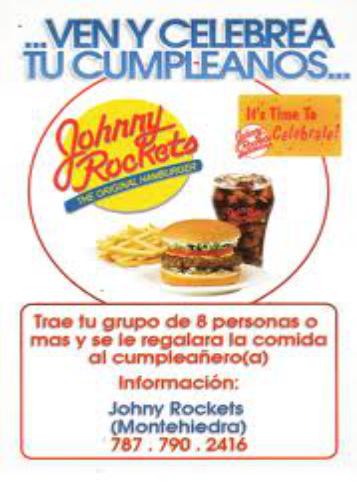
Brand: Johnny Rockets
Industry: Food